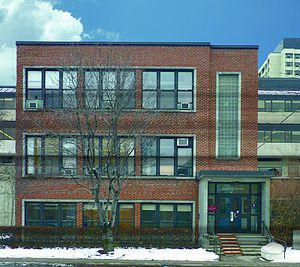
ILOB au 600, rue King Edward
L’Institut des langues officielles et du bilinguisme est un institut de langues affilié à l’Université d’Ottawa, à Ottawa, au Canada. Sa mission est de promouvoir l’excellence et l’innovation dans les domaines du bilinguisme et de l’apprentissage des langues afin d’aider l’Université à « favoriser le développement du bilinguisme et du biculturalisme, préserver et développer la culture française en Ontario ».